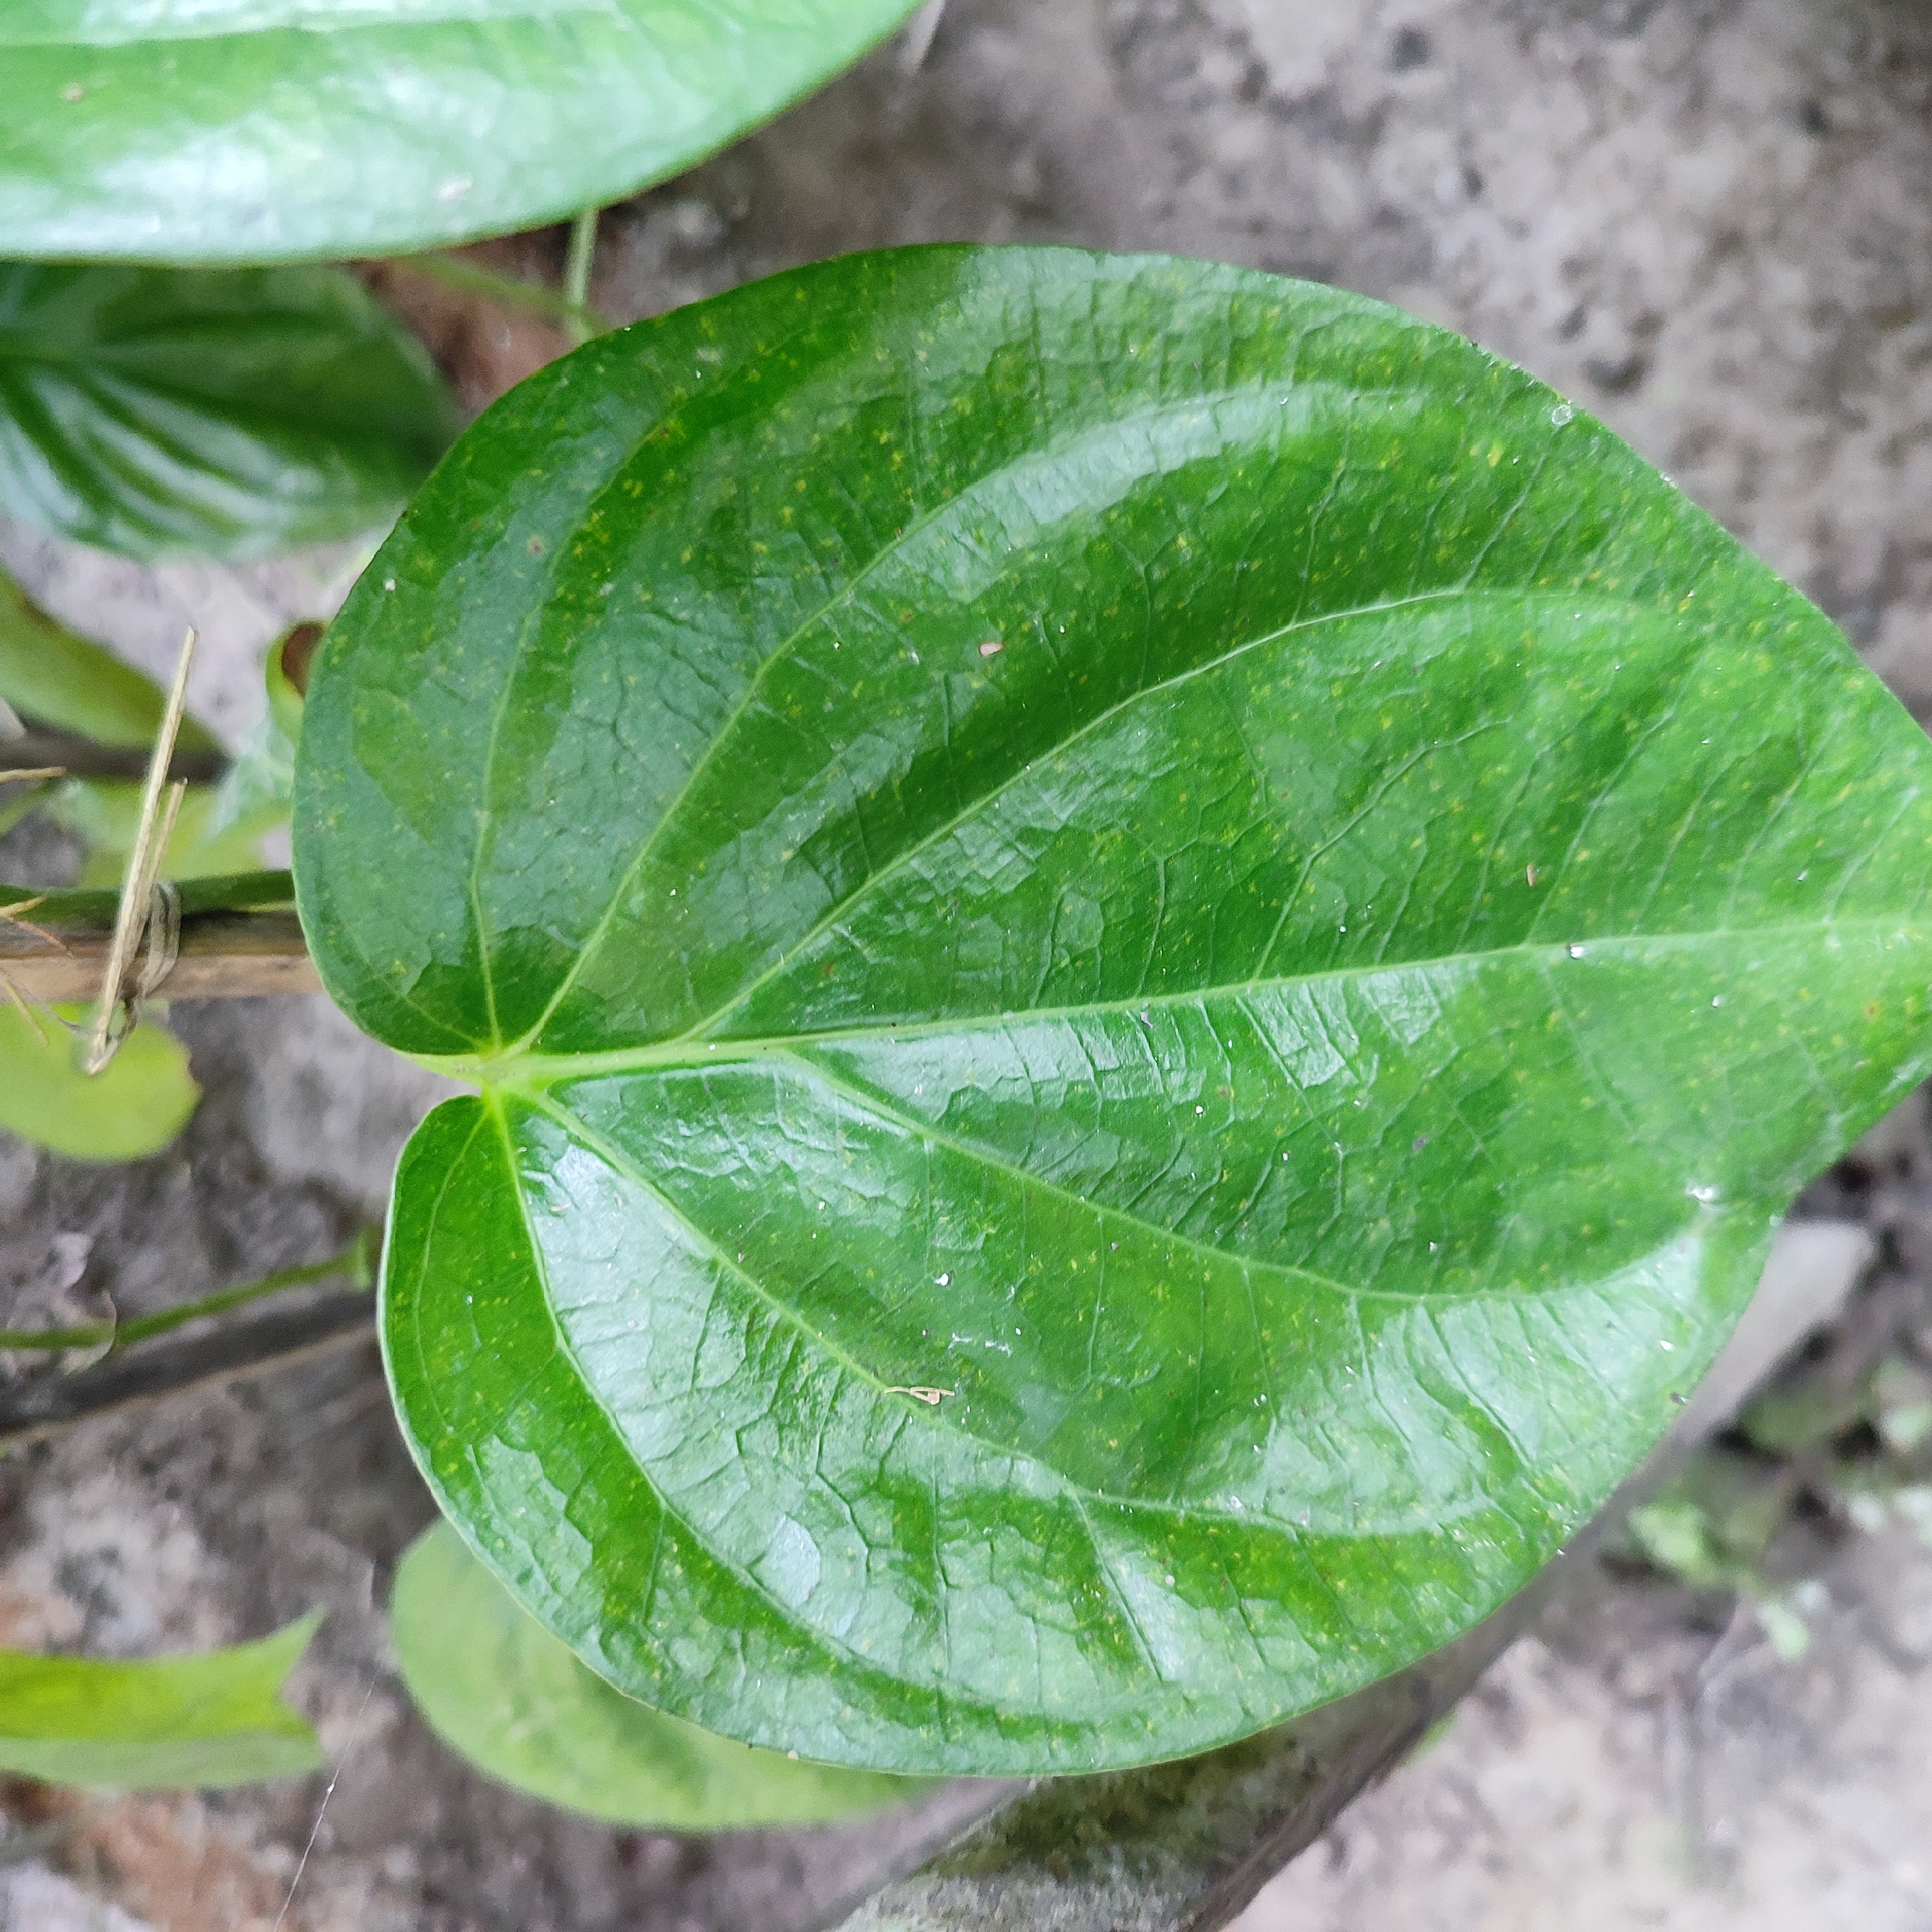
Label: Healthy_Leaf